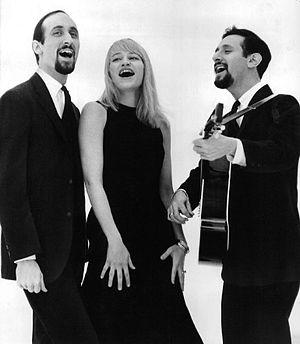
Mary Travers, née le 9 novembre 1936 à Louisville et morte le 16 septembre 2009 à Danbury, est une chanteuse américaine membre du groupe Peter, Paul and Mary.